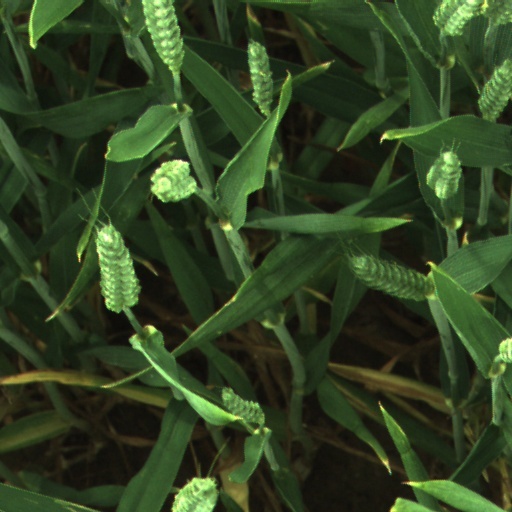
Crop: wheat